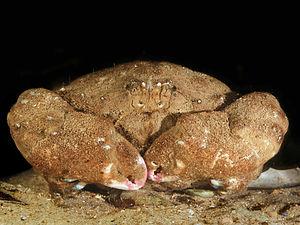
Dromia personata, la dromie, est une espèce de crabes vivant dans la mer Méditerranée, la mer du Nord et le nord-est de l'océan Atlantique.